Requiem (NCIS)

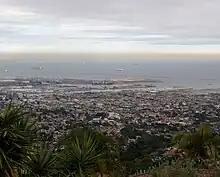
Some scenes were filmed in San Pedro, Los Angeles.

The episode was written by Shane Brennan, and directed by Tony Wharmby. Brennan wanted the fifth season to include "big moments" and "big episodes," and felt that "Requiem" was a "classic example" of that. The episode heavily featured Gibbs' back story, particularly his family life while he was a Marine. In describing the episode, Mark Harmon stated "What's been let out are just little glimpses, kind of like a strobe light, these little pops here and there. "Requiem" changed some of that, because his past was dug into. Gibbs is pretty tight, you know. He's real sure about the job and what he does on the job. And I think he's very unsure about everything else."